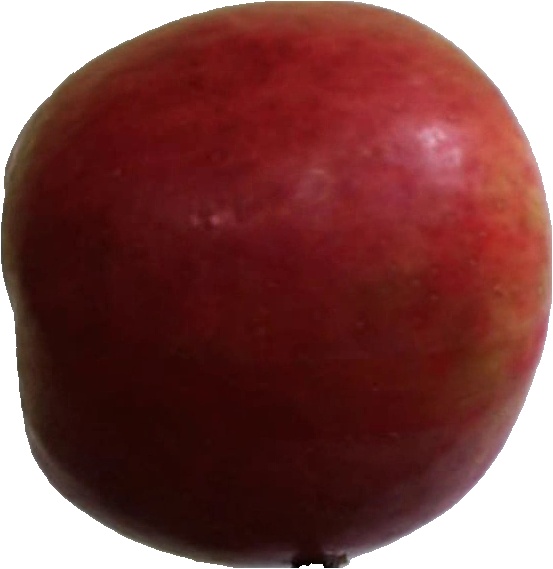
Label: apple_crimson_snow_1